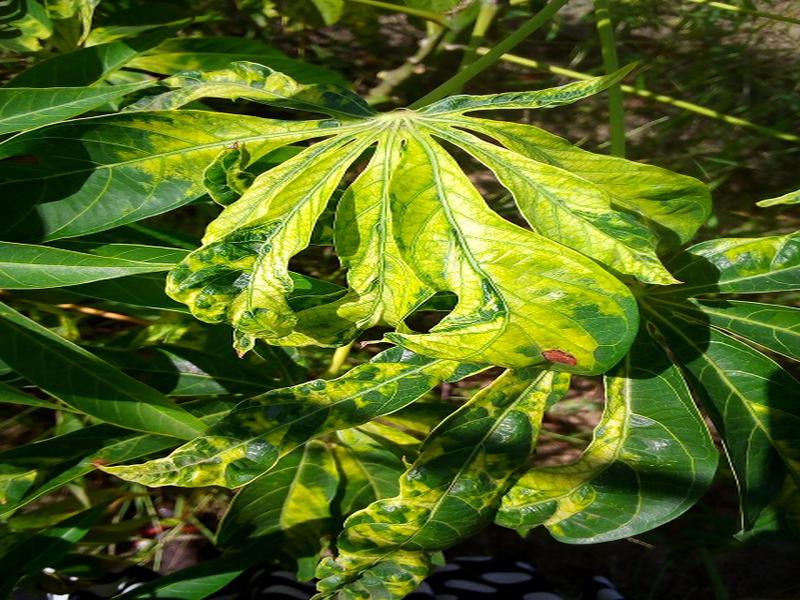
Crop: cassava
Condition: mosaic_disease